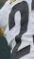
Number: 2